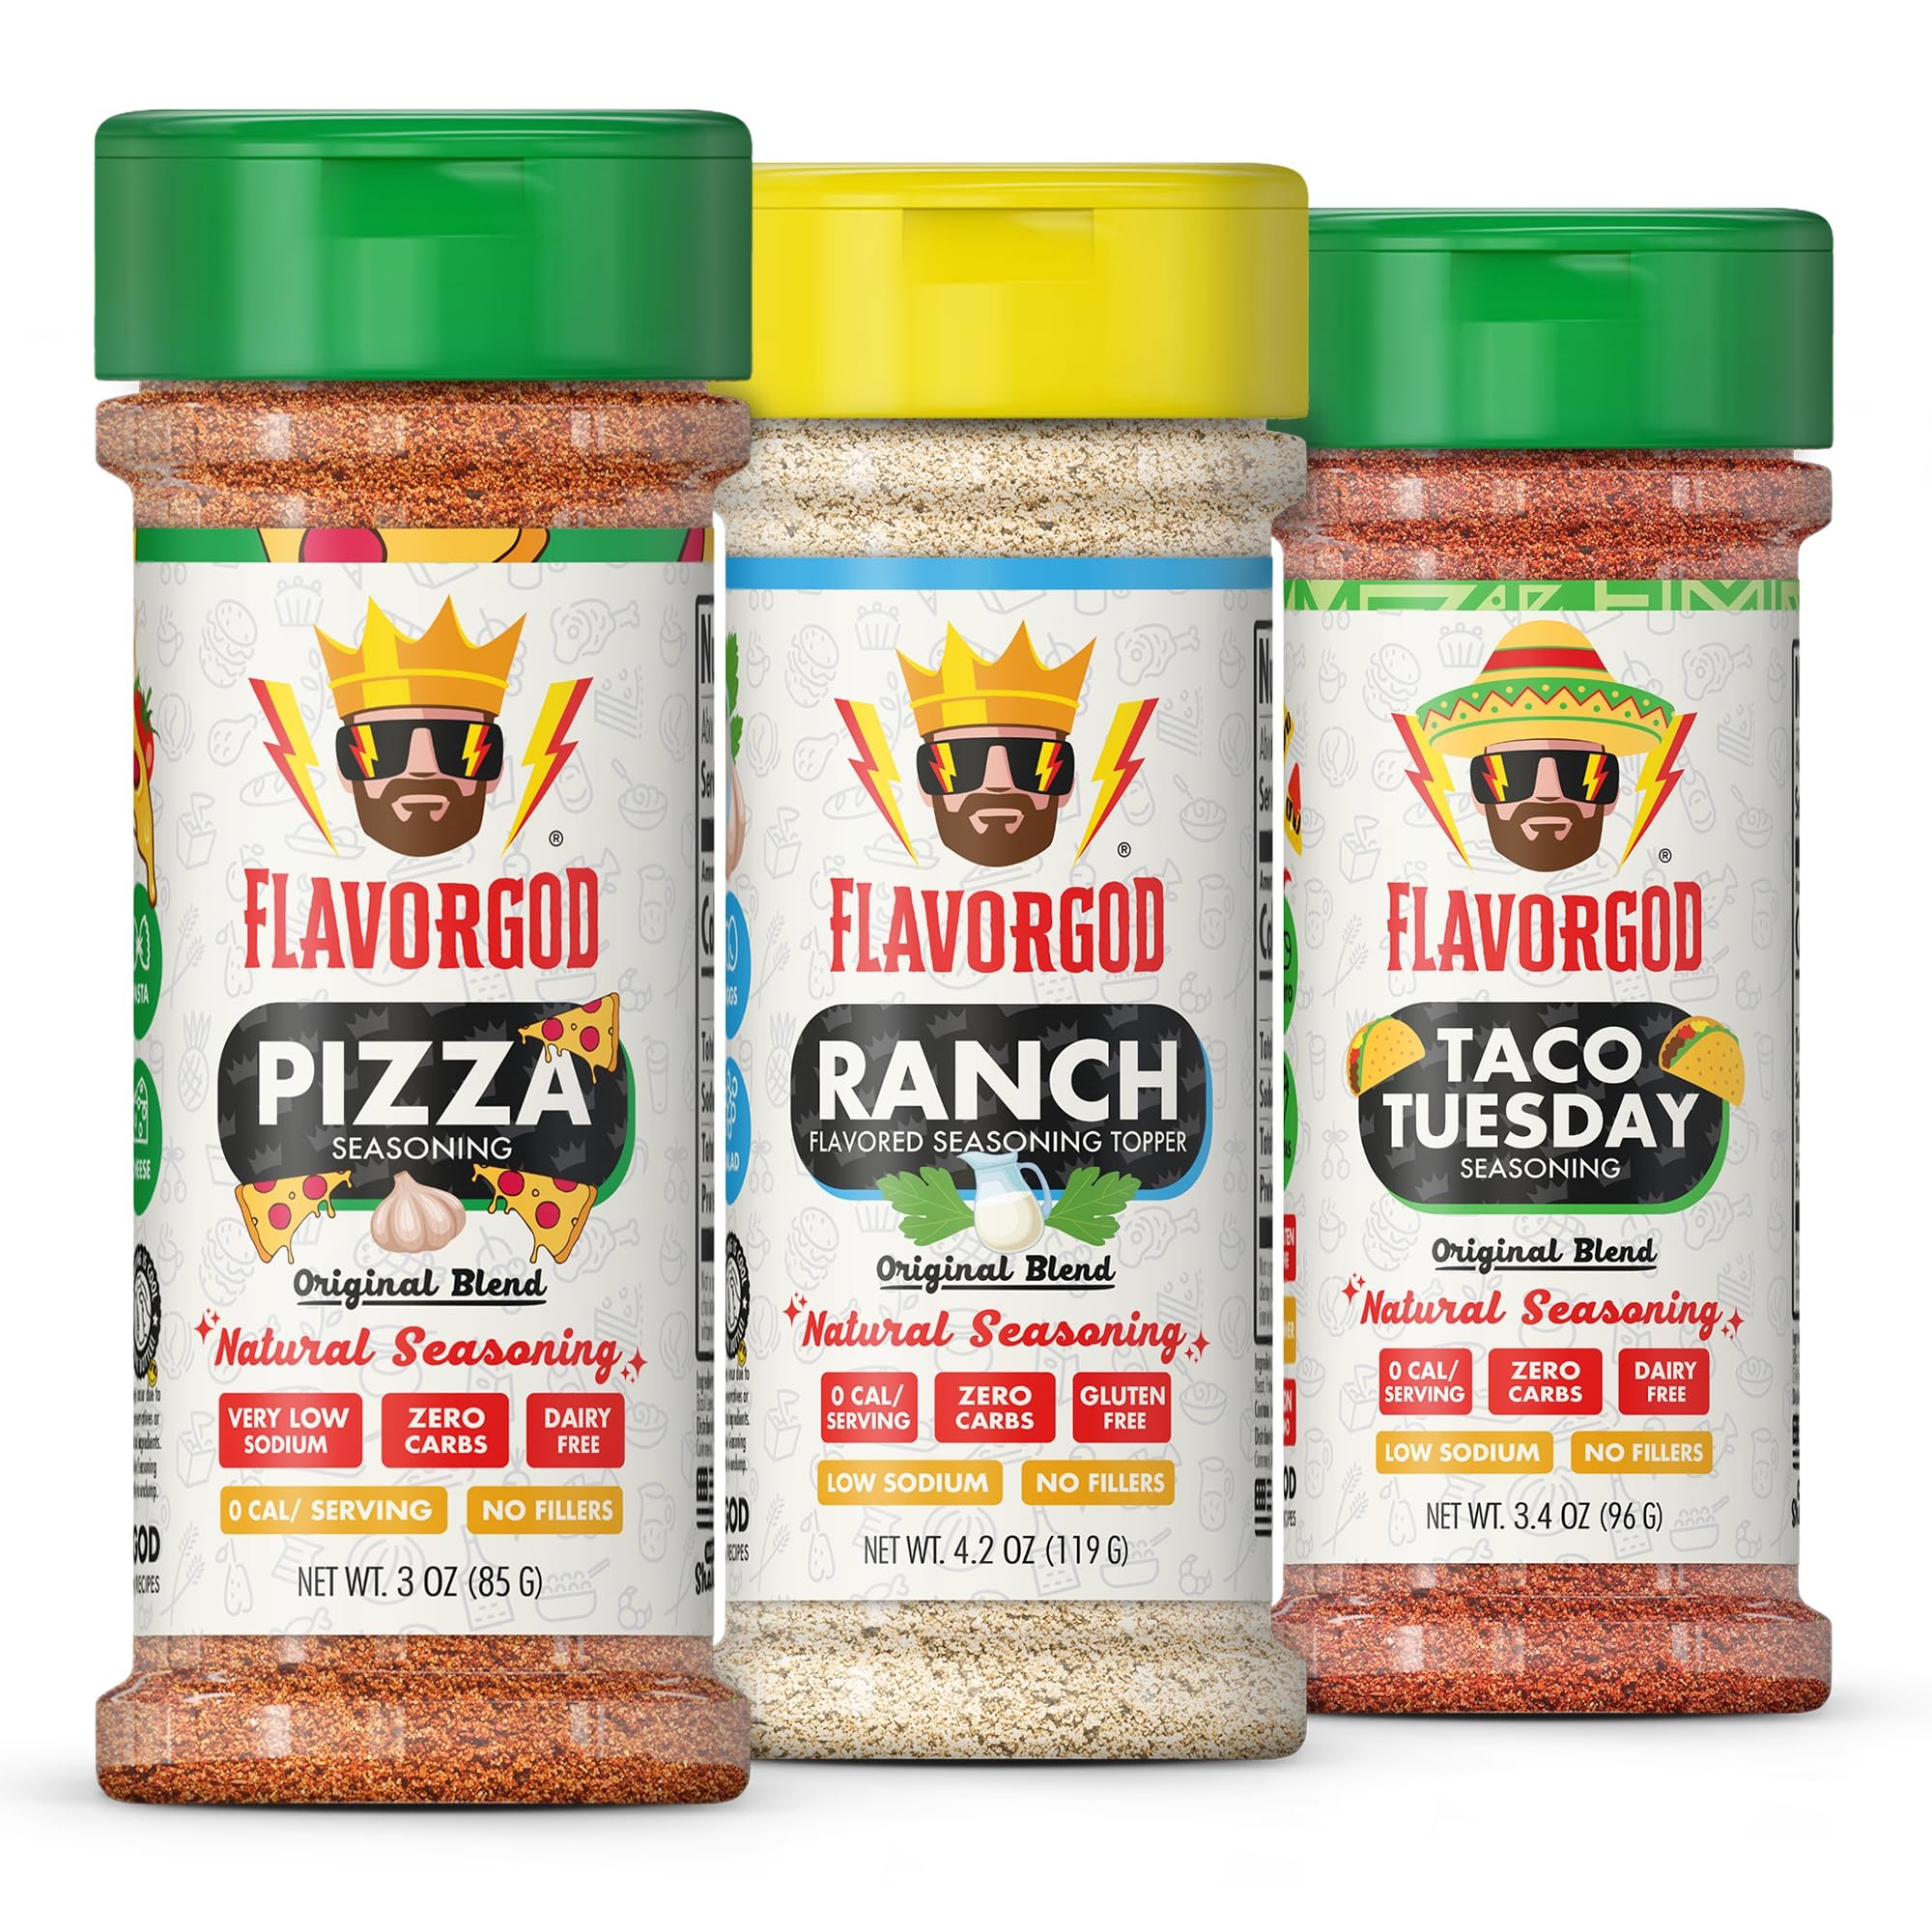
Item Name: Party Combo Pack, Spice and Seasoning Gift Set, Pack of 3 - Pizza, Ranch, Taco Tuesday - Premium All Natural & Healthy Spice Blend - Low Sodium Chicken, Beef Seasonings - BBQ & Steak Rub by Flavor God
Bullet Point 1: Flavorful Festivities Begin Here: Flavor God's Party Combo 3 Pack is a trio of handcrafted seasonings, including the zesty Pizza, the creamy Ranch, and the fiesta-worthy Taco Tuesday. Elevate your gatherings from ordinary to extraordinary with a burst of irresistible flavor.
Bullet Point 2: 3-in-1 Culinary Adventure: From the nostalgic comfort of Pizza Seasoning to the versatile Ranch Seasoning and the vibrant spirit of Taco Tuesday Seasoning, this pack ensures every bite is a celebration of taste.
Bullet Point 3: A Flavor for Everybody: Whether you're crafting cheesy pizzas, delectable salads, or sizzling tacos, each blend adds its magical touch, transforming ordinary ingredients into gourmet delights.
Bullet Point 4: Crafted to Impress: Crafted with care and precision, these seasonings are made from premium, natural ingredients, and are free from fillers and additives to ensure a guilt-free indulgence that's as impressive as it is delectable.
Bullet Point 5: Crafted with Care: Our blends are crafted with the finest quality natural ingredients to enhance the flavor of your favorite dishes and snacks. Unlike most store-bought seasonings, our blends never include any fillers or preservatives. All our products are created at the state-of-the-art Flavor God facilities in the USA.
Product Description: Indulge in Flavor God's Party Combo 3 Pack and add a kick to all your favorite party foods! Pizza, Ranch, and Taco Tuesday flavors will take those fries up a notch, add zest to your favorite wings, and add a burst of flavor to cheesy sliders. Make any gathering unforgettable with Flavor God.
Value: 10.6
Unit: Ounce

Price: 23.99